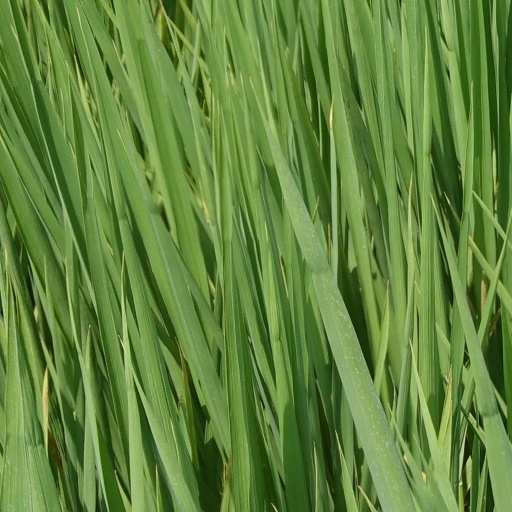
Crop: rice